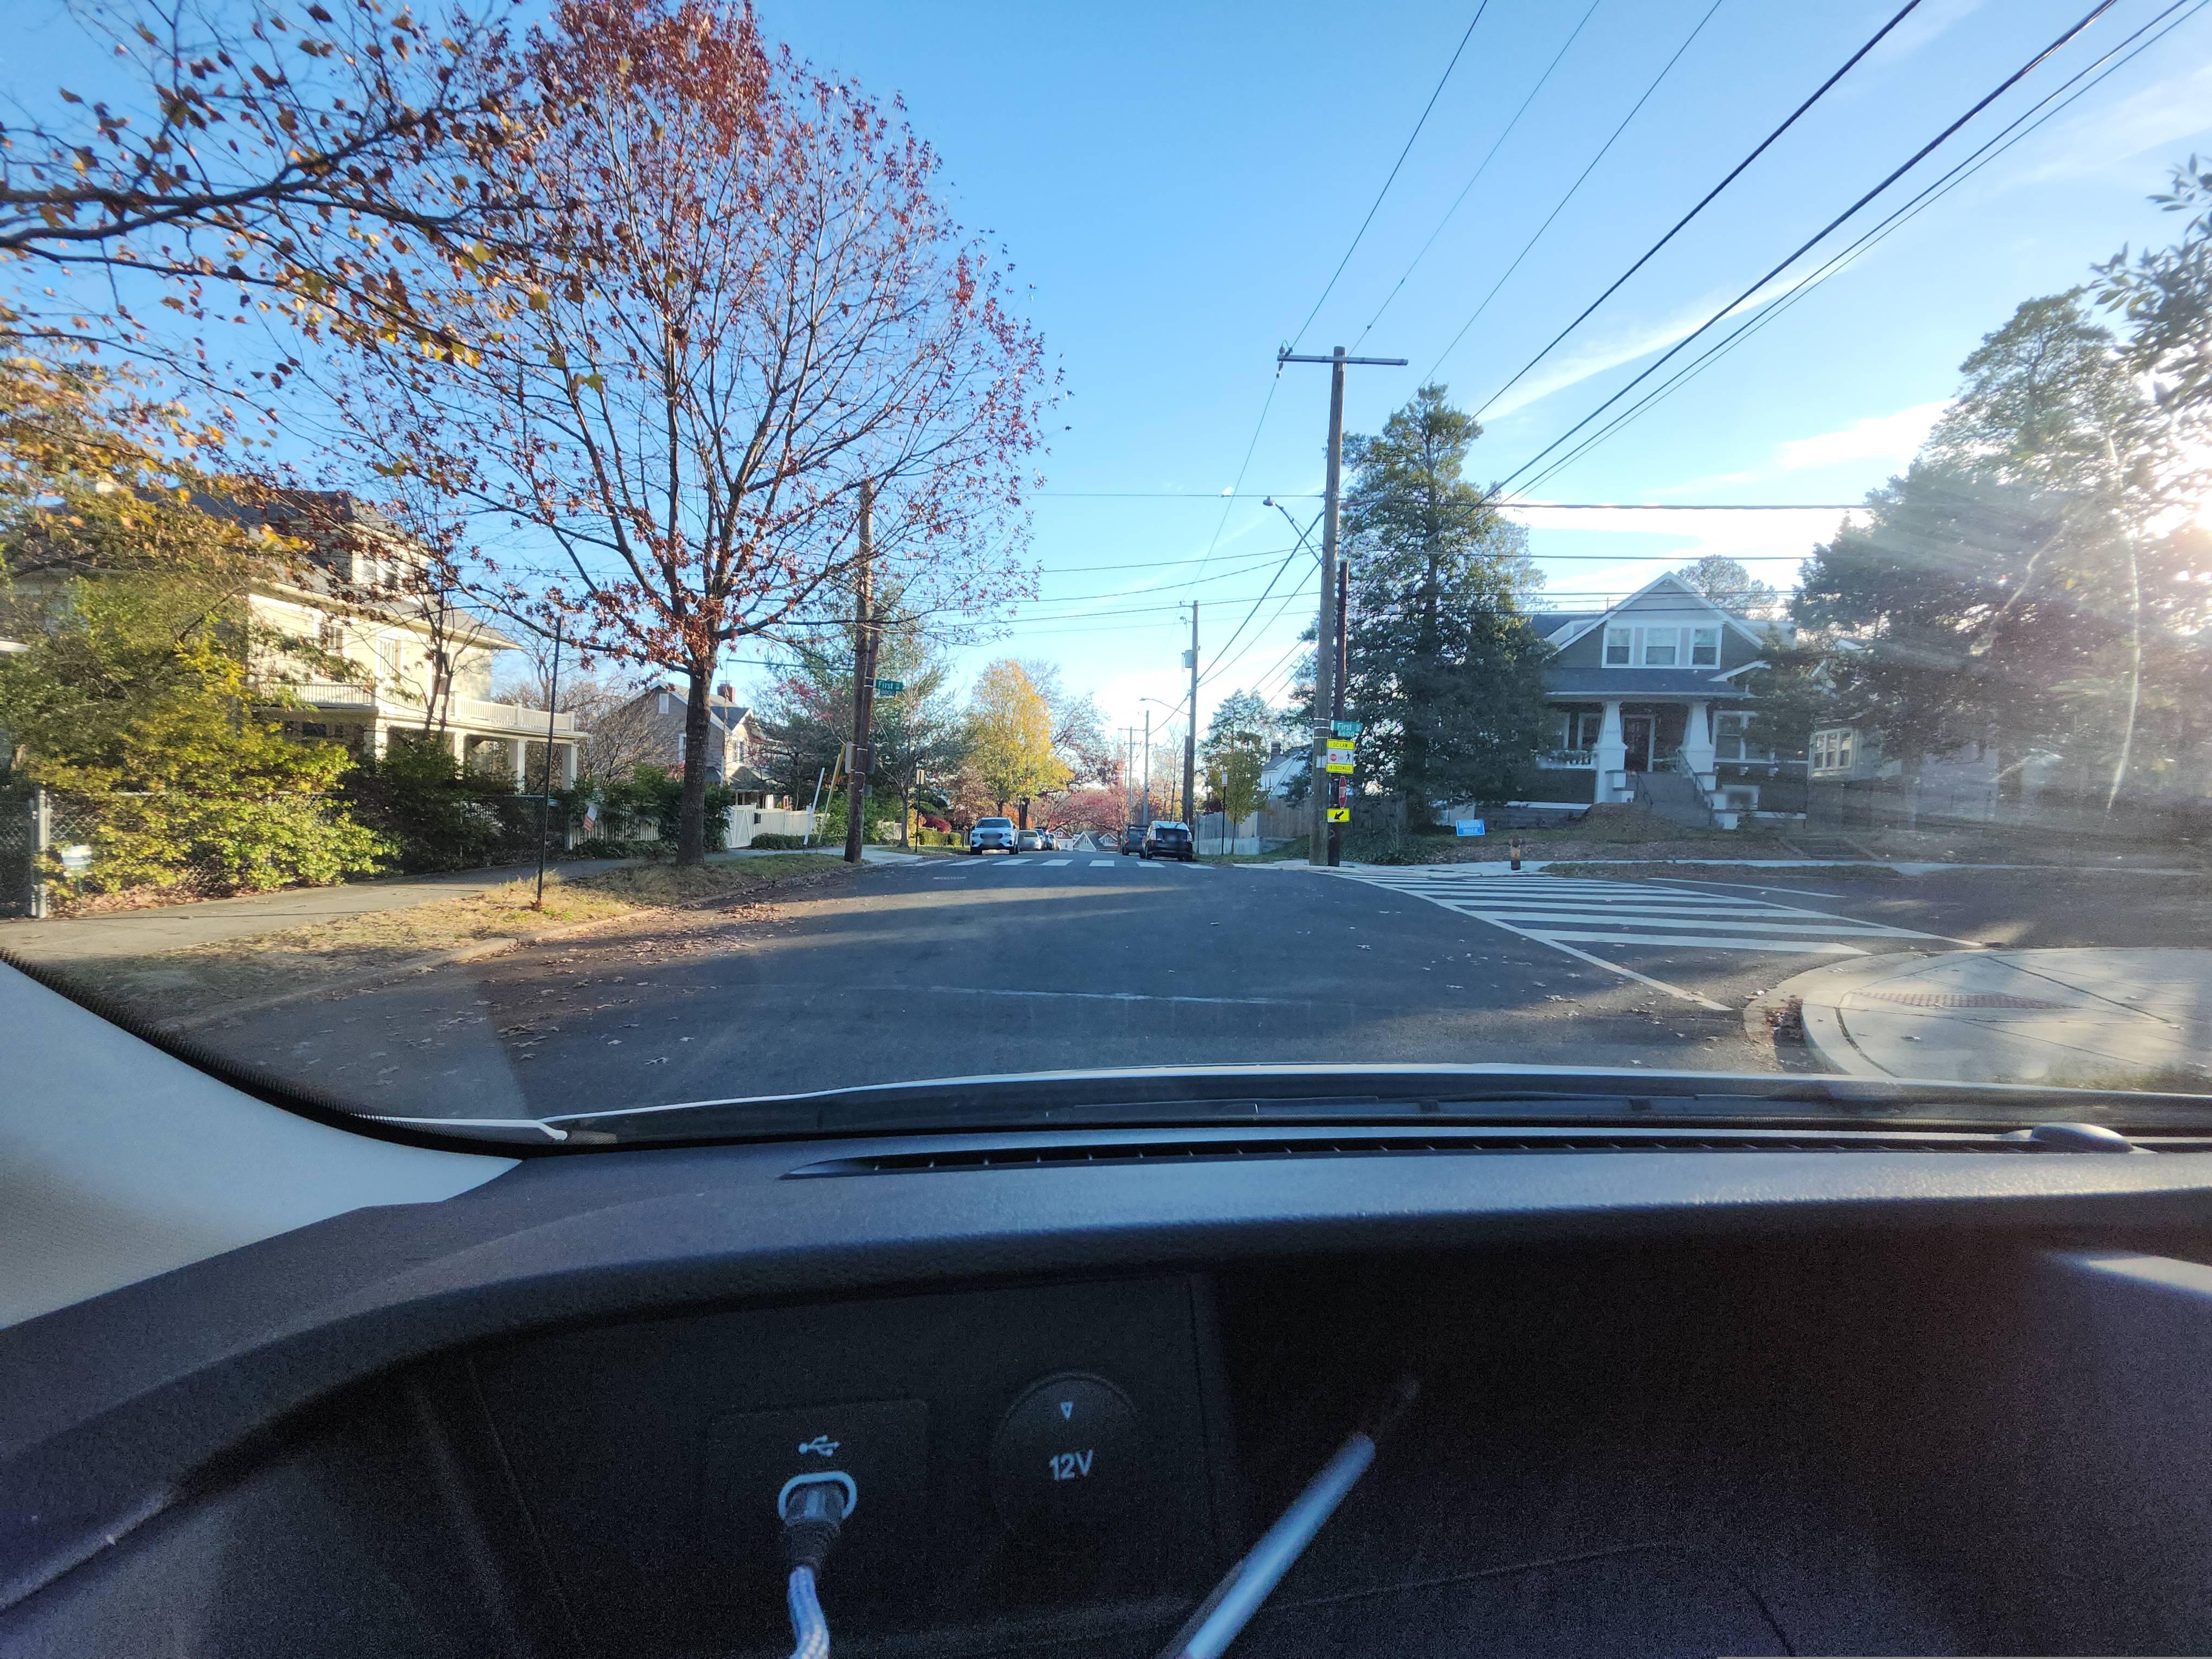
Feature: EV Charger
State: District of Columbia
Country: United States